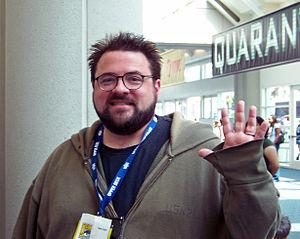
Zack et Miri font un porno est un film américain écrit et réalisé par Kevin Smith, sorti en 2008. C'est son second film, après Père et Fille, qui ne se réfère pas au View Askewniverse, un univers de fiction qu'il avait créé dès son premier film en 1994 : Clerks : Les Employés modèles.